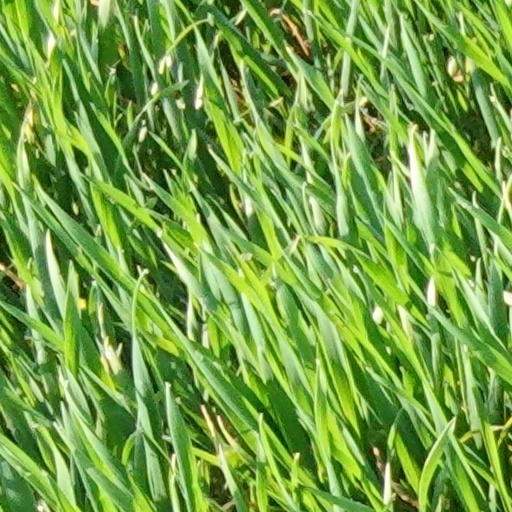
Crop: wheat